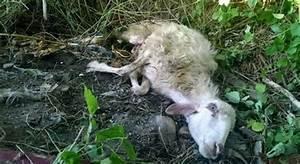
sheep